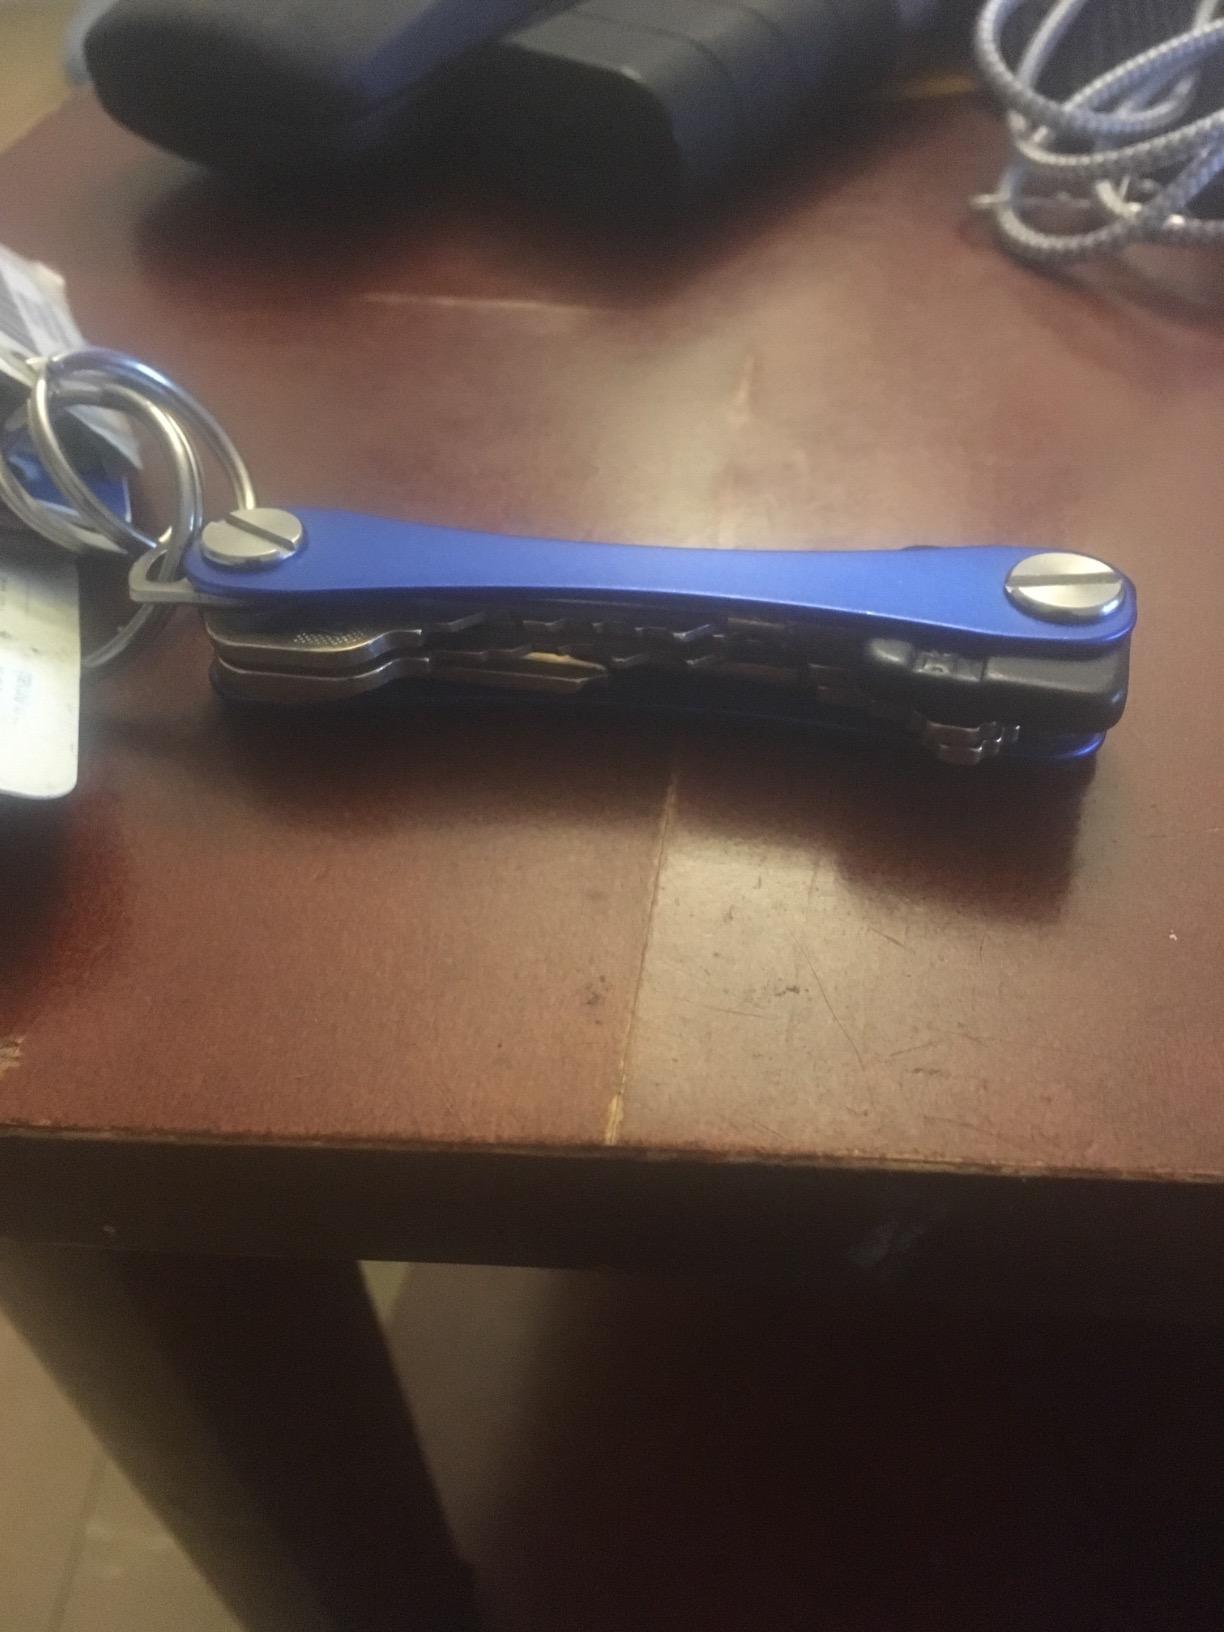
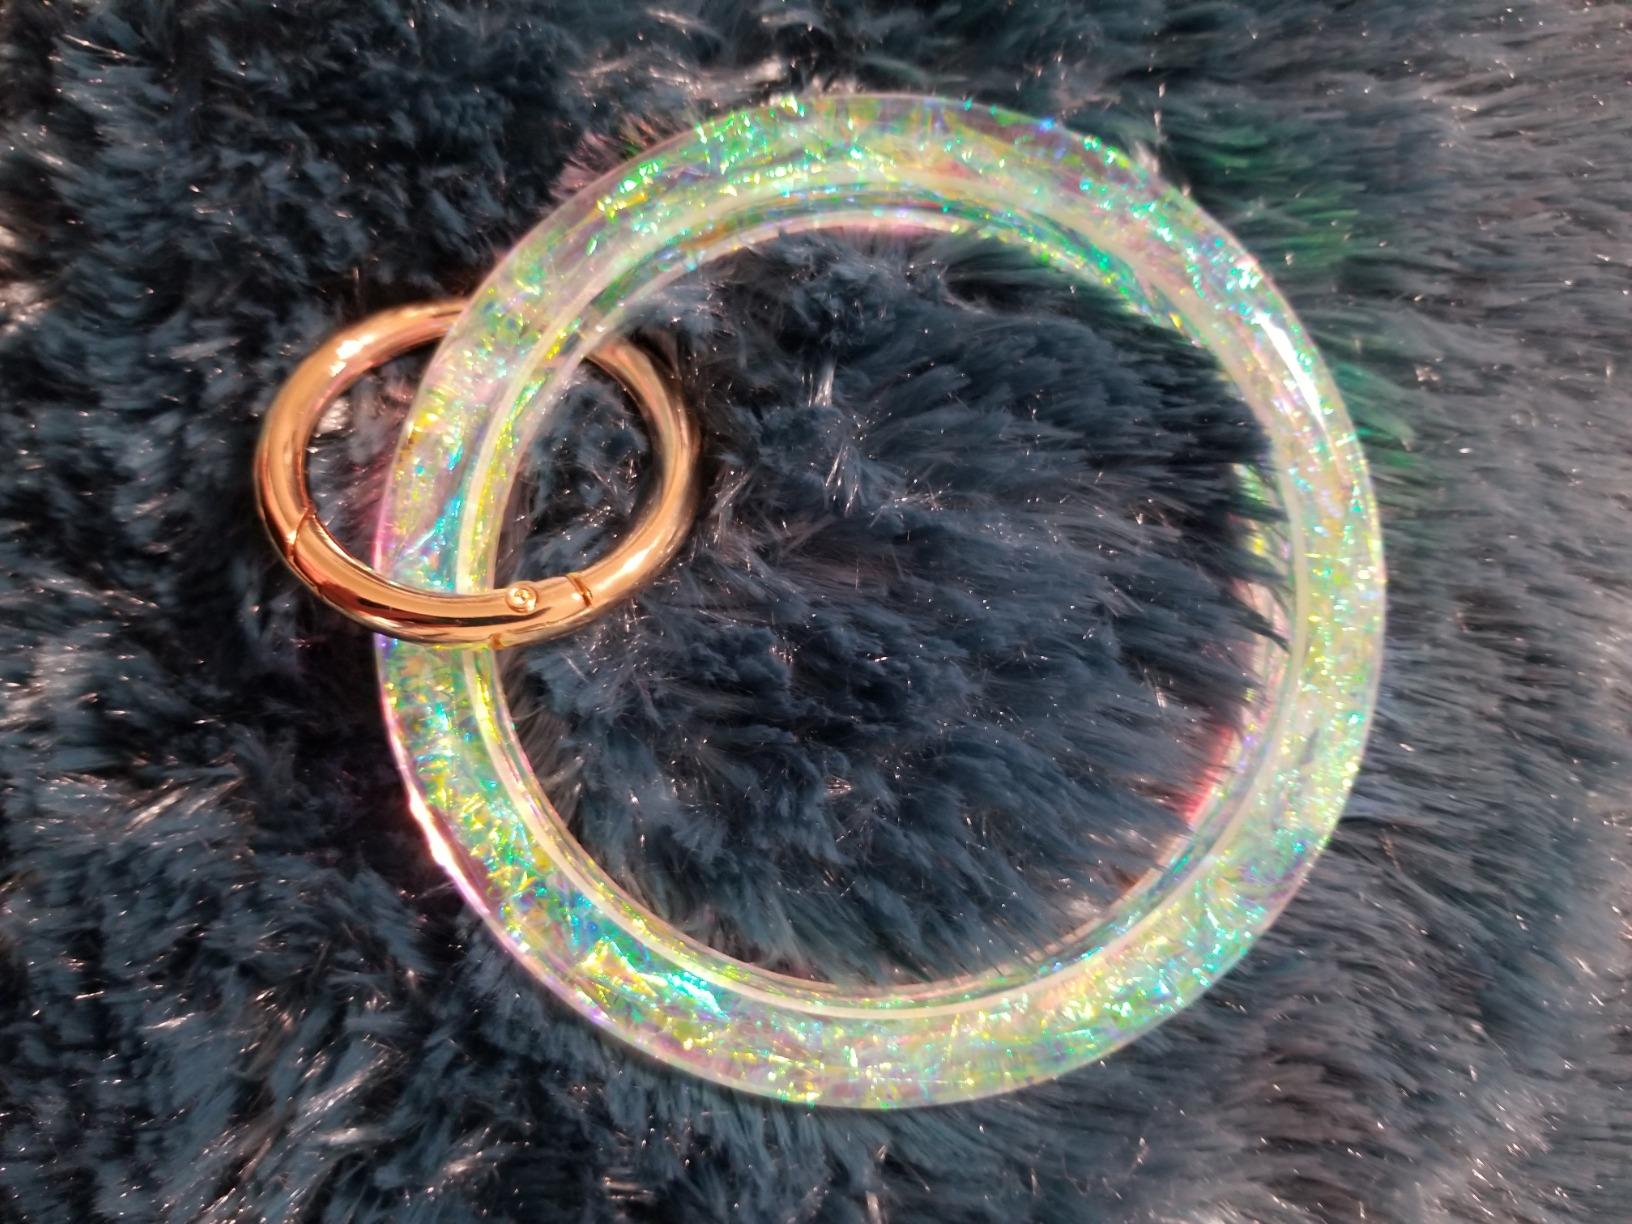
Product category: accessories_keychain
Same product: no